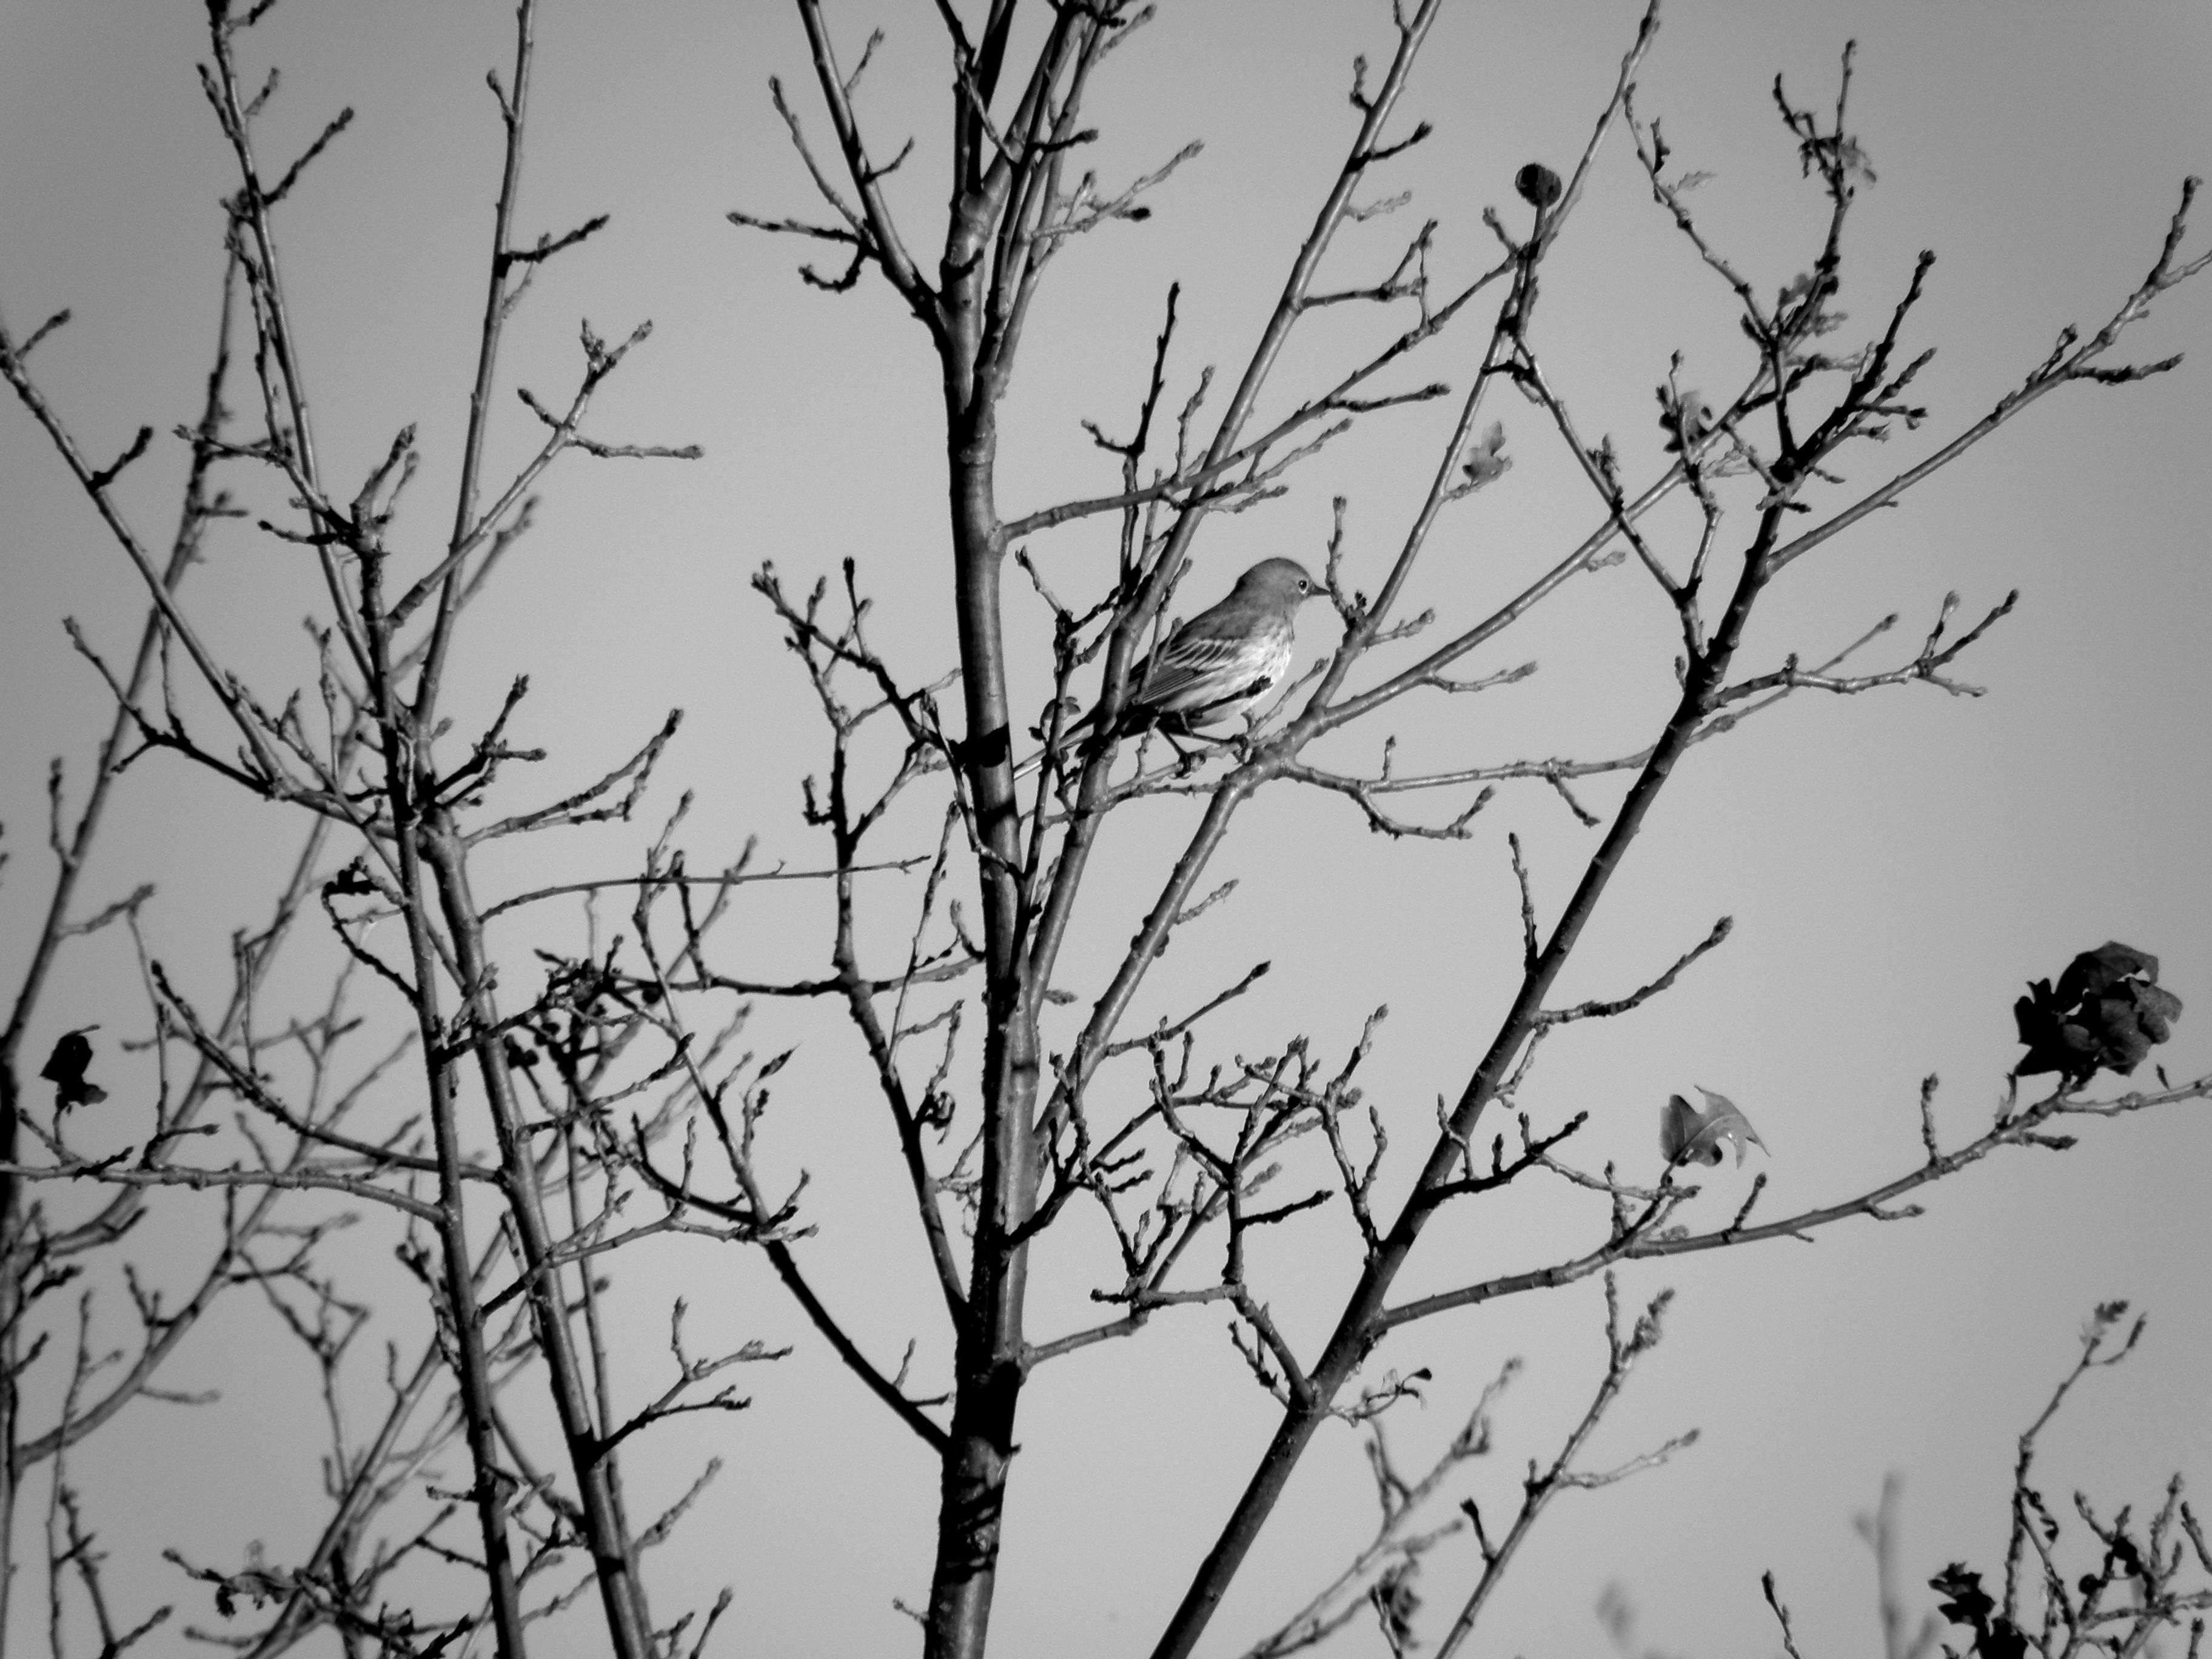
tree, nature, branch, winter, bird, black and white, animal, wildlife, freedom, monochrome, twig, wings, monochrome photography, atmospheric phenomenon, woody plant, perching bird